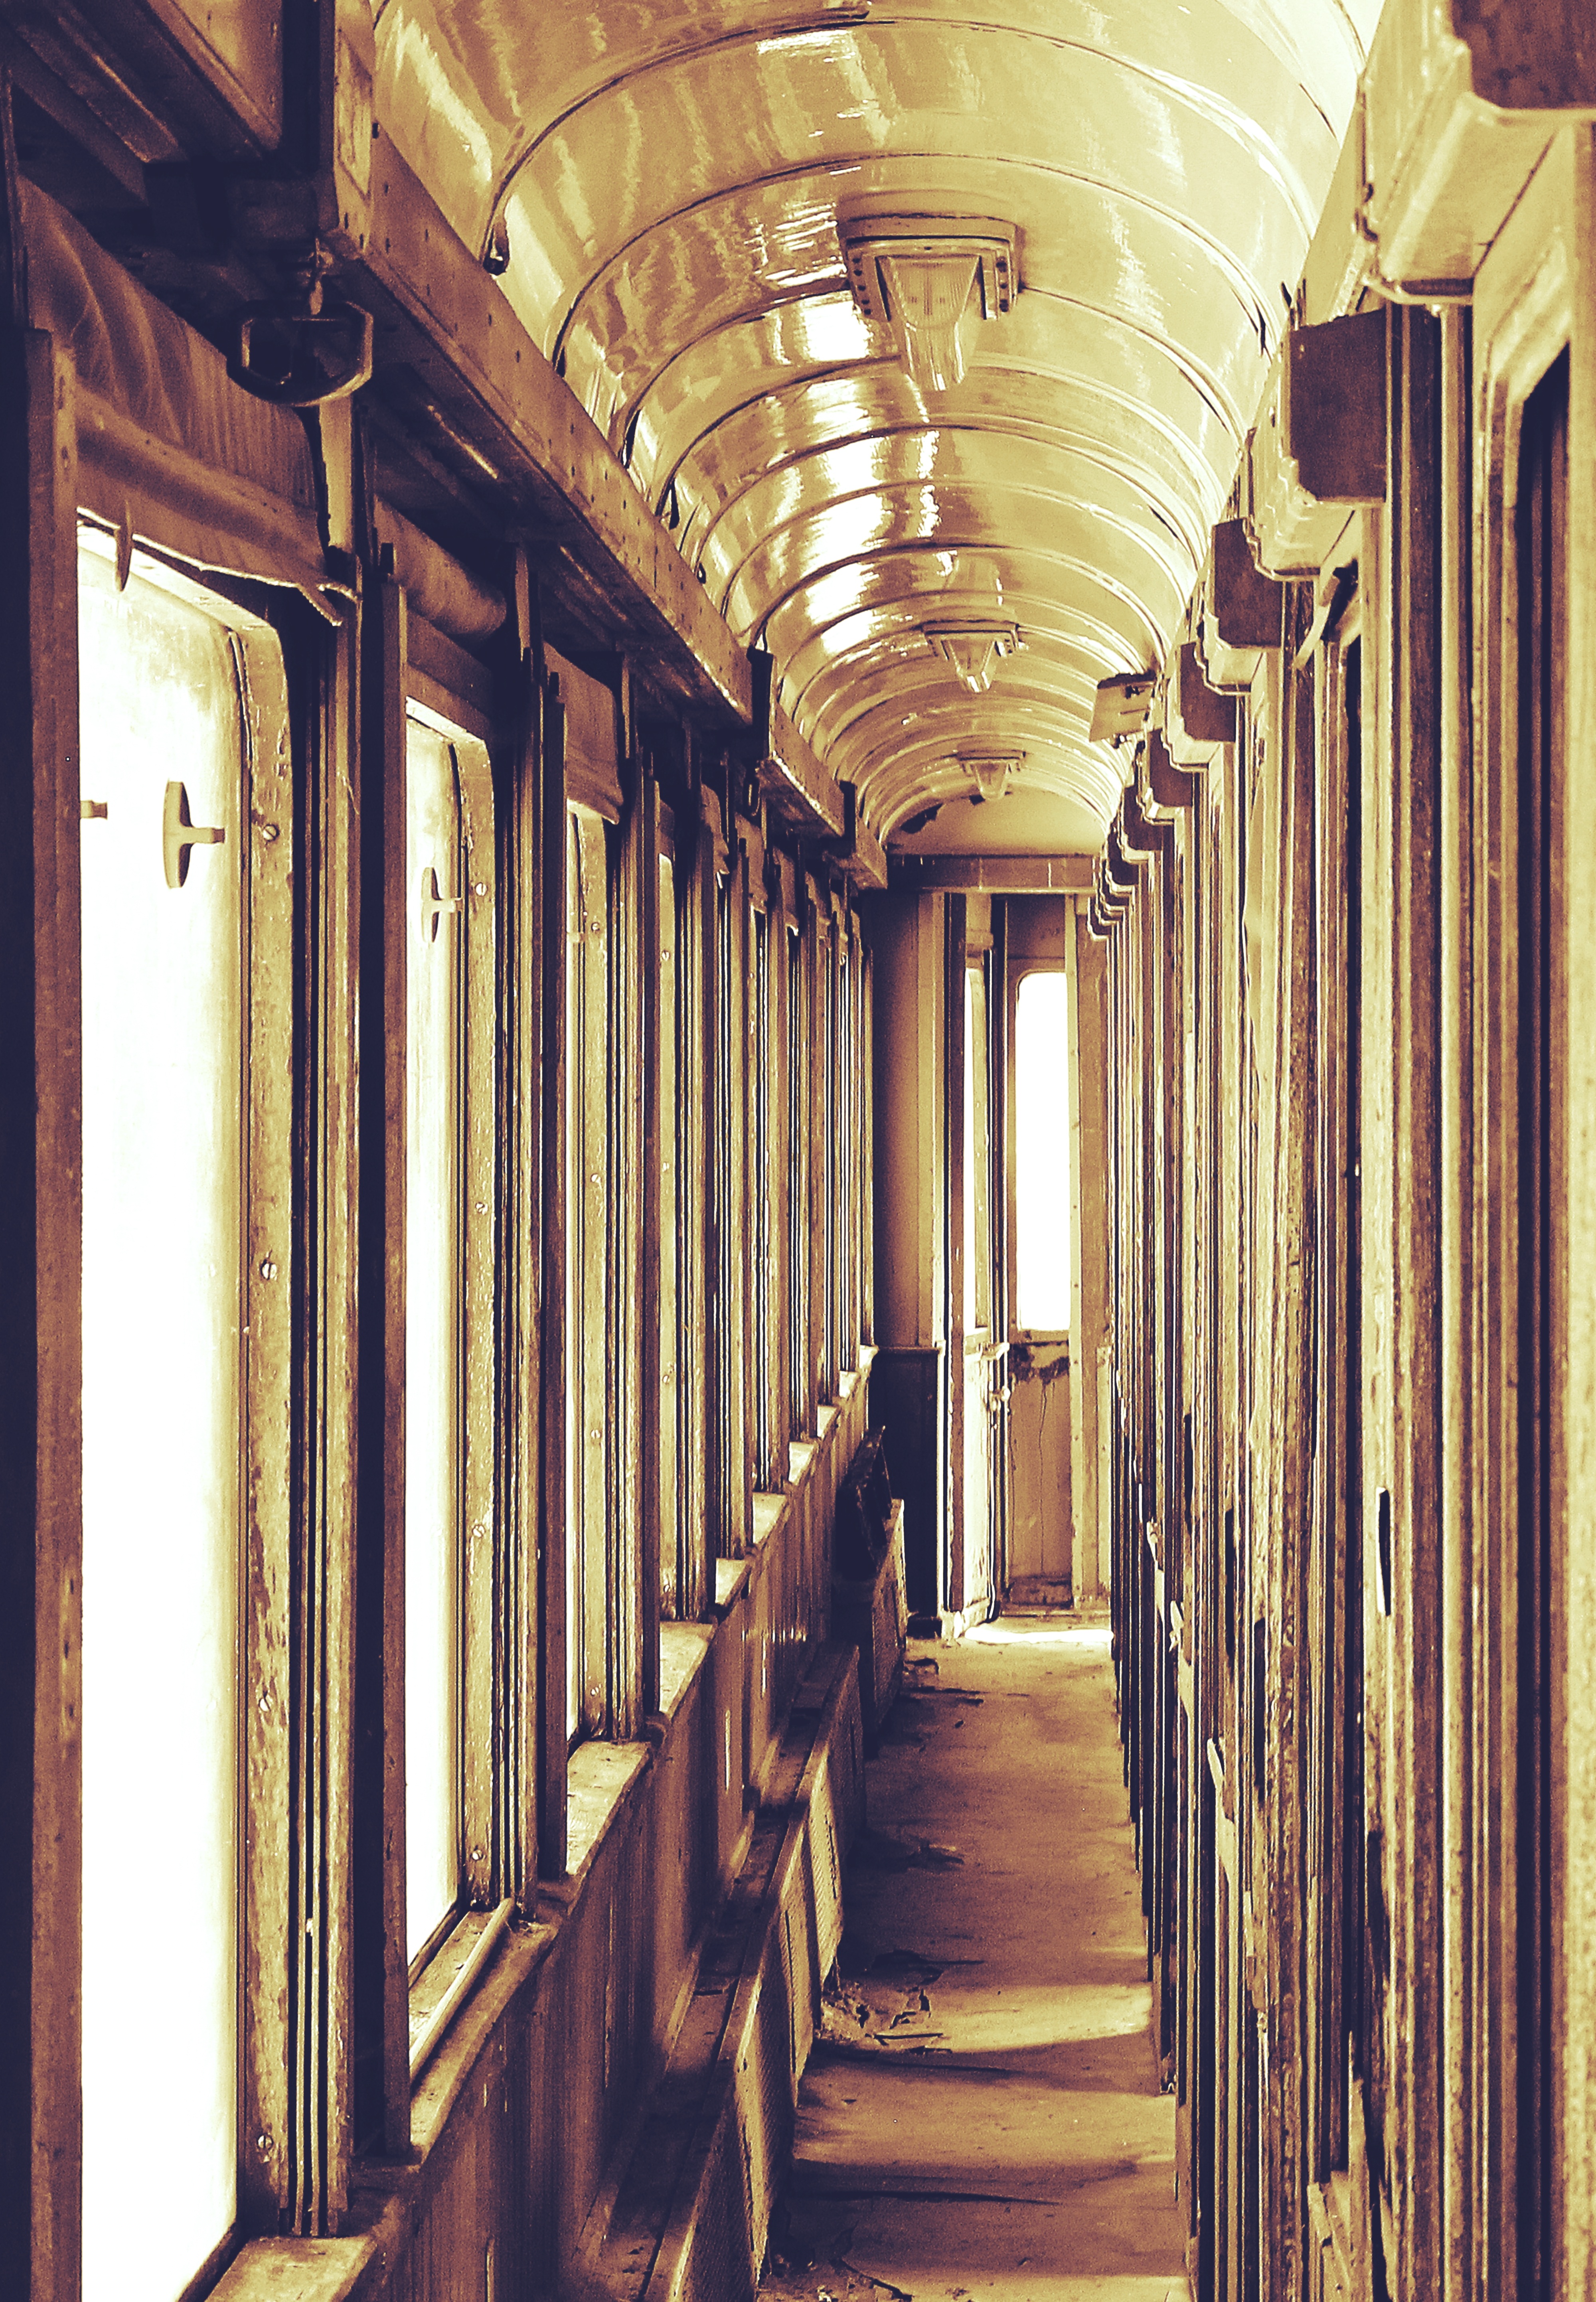
wood, railway, wagon, mansion, window, palace, old, home, train, column, hall, broken, decay, cemetery, weathered, interior design, symmetry, trains, estate, wreck, gang, discarded, obsolete, lapsed, retired, turned off, compartments, rots, train cemetery, zughalde, wooden trains, rotted trains, disused trains, admitted parts, zuggang, ancient history